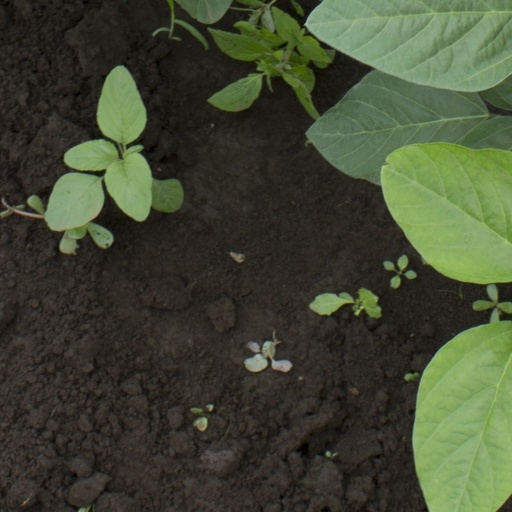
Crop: soybean